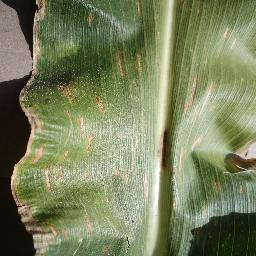
Label: Corn___Cercospora_leaf_spot Gray_leaf_spot